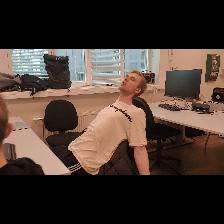
Label: Human